Clarkton station

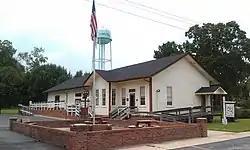
Clarkton Depot, August 2011

Clarkton Depot is a historic train station located at Clarkton, Bladen County, North Carolina. It was built as a passenger and freight station by the Seaboard Air Line Railroad in 1915. It is a one-story, rectangular frame building measuring 30 feet by 90 feet. The station served the SAL's daily passenger train from Wilmington to its Charlotte station in Charlotte via Hamlet and Monroe.